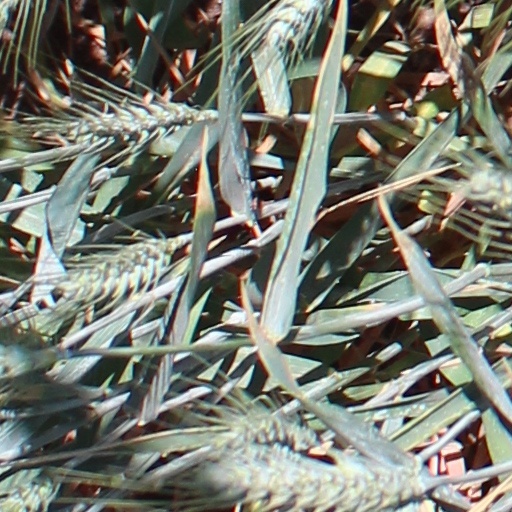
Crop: wheat